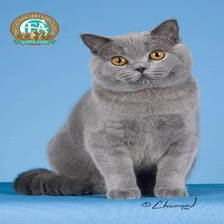
Species: cat
Breed: British Shorthair